Kapamilya, Deal or No Deal

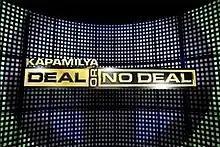
Title card

Kapamilya, Deal or No Deal is a Philippine television game show broadcast by ABS-CBN. The show is based on the Netherlands game show "Miljoenenjacht". Originally hosted by Kris Aquino, it aired for the first season from June 5, 2006 to February 23, 2007, and was replaced by "". The second season aired from June 11, 2007 to January 11, 2008 and was replaced by "Wheel of Fortune". The third season aired from July 28, 2008 to March 27, 2009, replacing "Wheel of Fortune" and was replaced by "Pinoy Bingo Night". The fourth season aired from February 25, 2012 to September 28, 2013, replacing "Junior MasterChef Pinoy Edition" and was replaced by the first season of "Bet on Your Baby". The fifth and final season aired from February 9, 2015 to March 4, 2016, replacing the second season of "Bet on Your Baby" and was replaced by "Game ng Bayan". Luis Manzano serve as the final host. The smallest prize has always been , but the grand prize has always varied; the top prize at the show's last airing was .